Oregon spotted frog

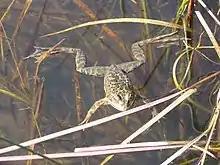
Oregon spotted frog, "Rana pretiosa"

Adult Oregon spotted frogs feed on a variety of live animal prey, including mostly insects, while Oregon spotted frog tadpoles feed on algae, rotting vegetation, and detritus.